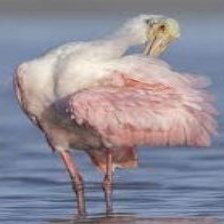
Species: ROSEATE SPOONBILL
Scientific name: PLATALEA AJAJA
ImageNet parent category: spoonbill